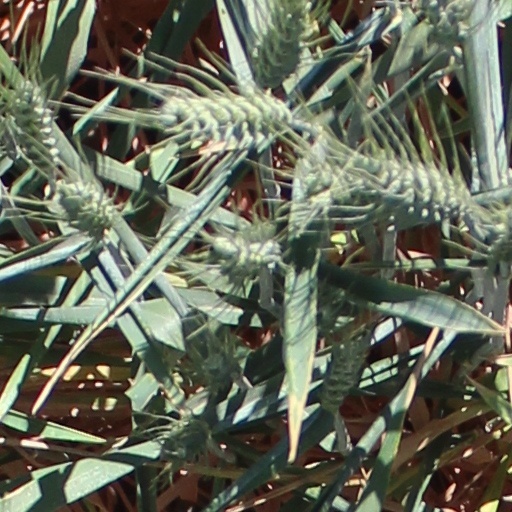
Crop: wheat